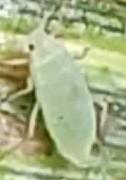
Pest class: russian_wheat_aphid